Answer in natural language. Which point is closer to the camera taking this photo, point A  or point B? Choose between the following options: B or A
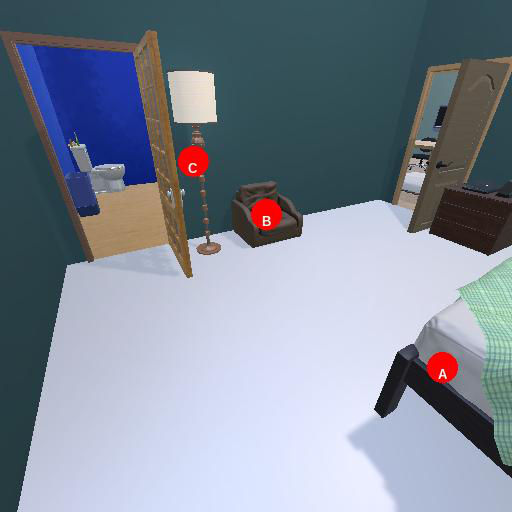
<answer>A</answer>